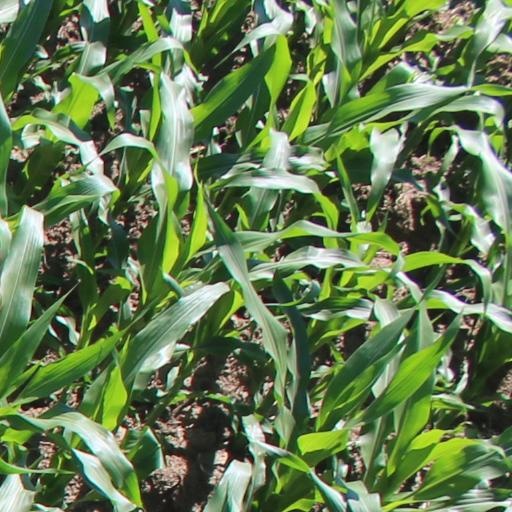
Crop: maize; corn